Climate change in Uganda

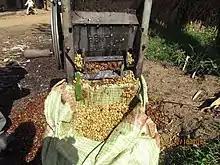
Coffee pulping process

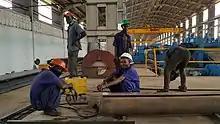
A steel works in Jinja

Climate change is increasing the occurrences of water-borne diseases such as dysentery, cholera, hepatitis E, vector-borne diseases, respiratory diseases, malnutrition-related illnesses, and especially malaria. Uganda's fourth Health Sector Development Plan indicates the importance of developing "early warning systems and dissemination of weather forecasts to help health managers to improve preparedness and response".